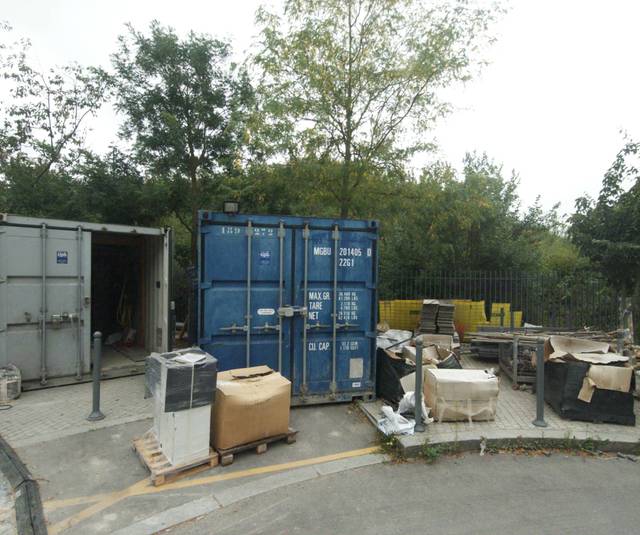
Region: France
Coordinates: 50.626, 3.083